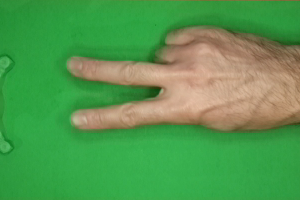
Label: scissors